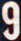
Number: 9